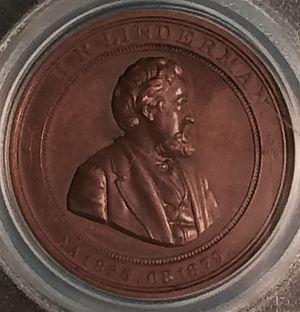
La Commission d'analyse des États-Unis était une agence du gouvernement américain de 1792 à 1980. Sa fonction était de superviser les analyses annuelles des pièces d'or, d'argent et de métaux non précieux produites par la Monnaie des États-Unis pour s'assurer qu'elles étaient conformes aux spécifications. Bien que certains membres aient été désignés par la loi, la commission, qui était renouvelée chaque année, se composait pour l'essentiel d'éminents Américains, dont des numismates. La nomination à la commission d'analyse était très recherchée, en partie parce que les commissaires recevaient une médaille commémorative. Ces médailles, différentes chaque année, sont extrêmement rares, à l'exception de celle de 1977, qui a été vendue au grand public.